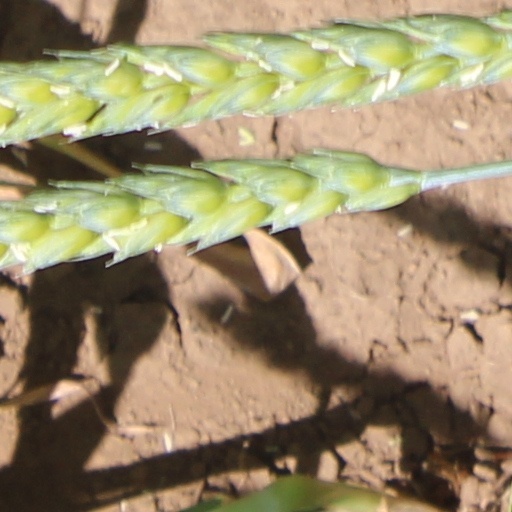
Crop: wheat